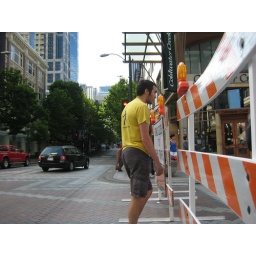
Alper sneaking in between the street closed signs